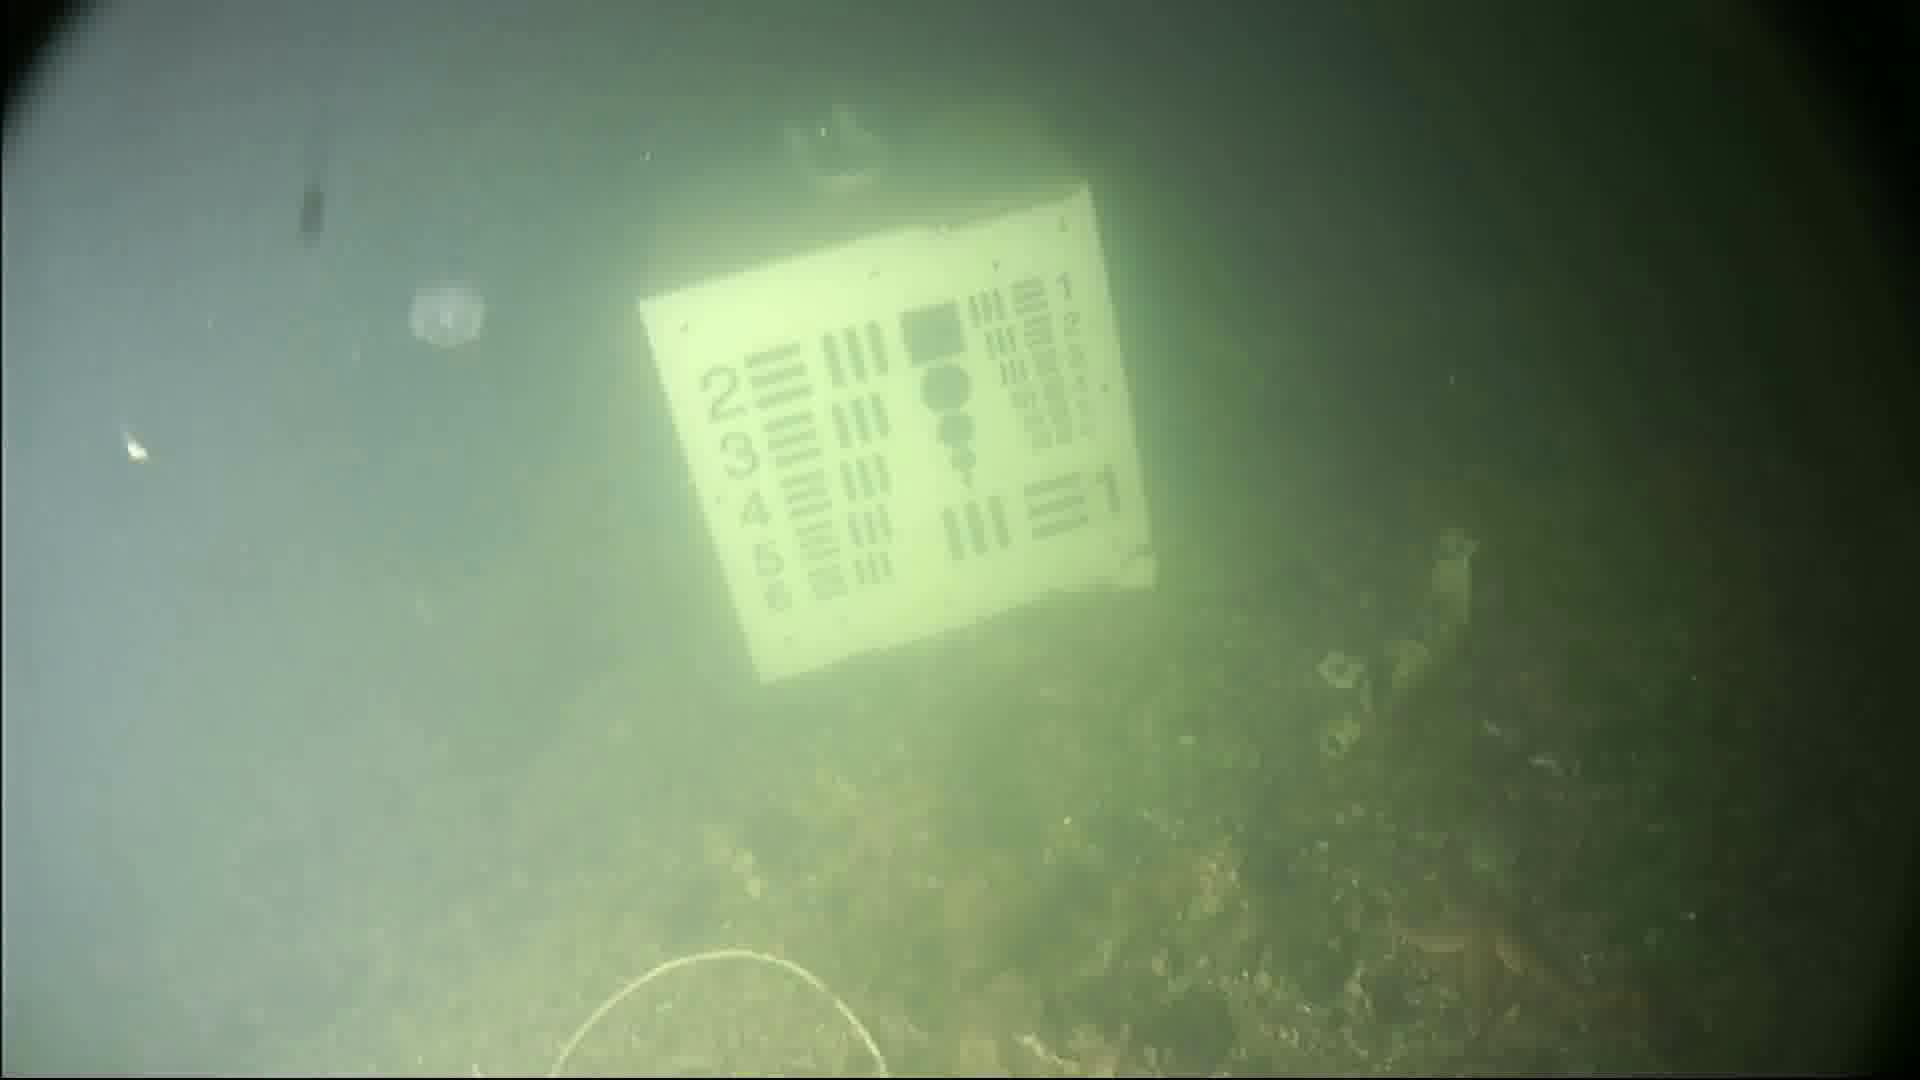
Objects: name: starfish
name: jellyfish